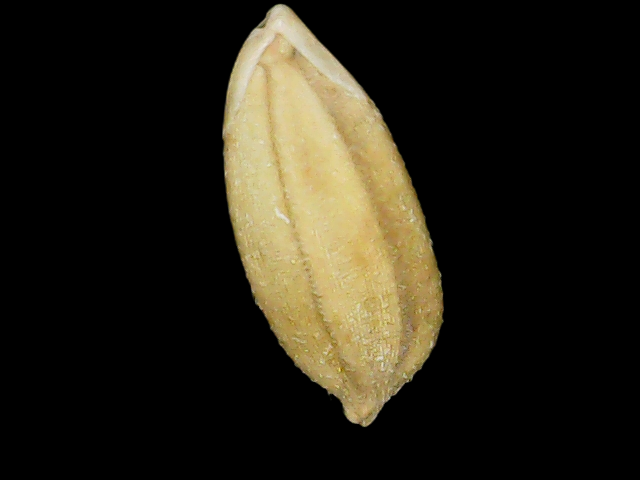
Rice variety: Binadhan08